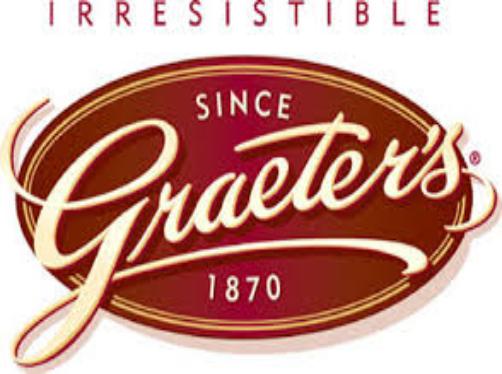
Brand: Graeter's
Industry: Food